Xubuntu

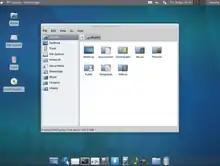
Xubuntu 11.04 "Natty Narwhal"

Xubuntu 11.04 was released on 28 April 2011. This version was based upon Xfce 4.8 and introduced editable menus using any menu editor that meets the freedesktop.org standards. This version also introduced a new Elementary Xubuntu icon theme, the Droid font by default and an updated installation slide show.